The Strangers: Chapter 1

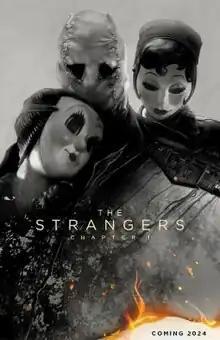
Theatrical release poster

The Strangers: Chapter 1 is a 2024 American horror film. It is the third film in "The Strangers" film series and the first installment of an intended relaunch in the form of a standalone trilogy. It was directed by Renny Harlin, with a screenplay by Alan R. Cohen and Alan Freedland, from a story by Bryan Bertino, the writer and director of the original film. Madelaine Petsch and Froy Gutierrez star as a couple who come into contact with three psychopathic masked strangers while on a road trip. Ema Horvath co-stars.